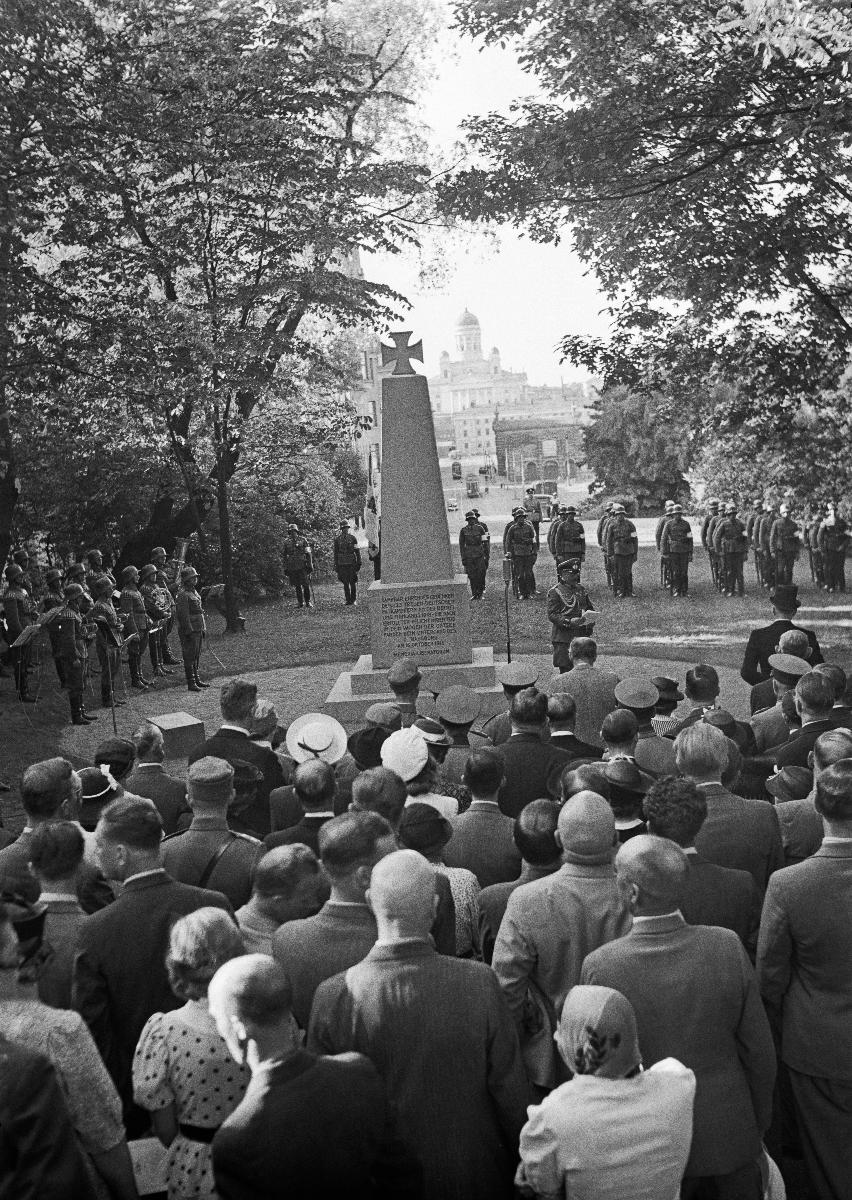
Habsburg-monumentin paljastustilaisuus
Habsburgmonumentets avtäckning; The unveiling of the Habsburg monument
sisällön kuvaus: Habsburg-monumentin paljastustilaisuus Helsingissä 20.6.1939. Memoria Liberatorum säätiön pystyttämä muistomerkki Suomen sisällissotaan osallistuneille saksalaisille, jotka kuolivat S/S Habsburg -aluksen onnettomuudessa Itämerellä lokakuussa 1918. content description: The unveiling of the Habsburg monument in Helsinki 20.6.1939. A memorial over the Germans who took part in the Finnish civil war and died in the accident of S/S Habsburg in the Baltic Sea in October 1918. The monument was raised by the Memoria Liberatorum foundation. innehållsbeskrivning: Habsburgmonumentets avtäckning i Helsingfors 20.6.1939. Minnesmärke över de tyskar som deltagit i Finlands inbördeskrig och omkommit i S/S Habsburg fartygets olycka på Östersjön i oktober 1918. Minnesmärket restes av Memoria Liberatorum stiftelsen.
Kuvaaja: Sundström, Hugo, kuvaaja
Vuosi: 1939
Paikka: Suomi, Uusimaa, Helsinki
Aiheet: HBL; muistomerkit; patsaat; monumentit; julkinen taide; paljastustilaisuudet; monuments; statues; public art; art; sculpture; memorials; unveiling; minnesmärken; statyer; konst; skulptur; monument; offentlig konst. avtäckning; offentlig konst